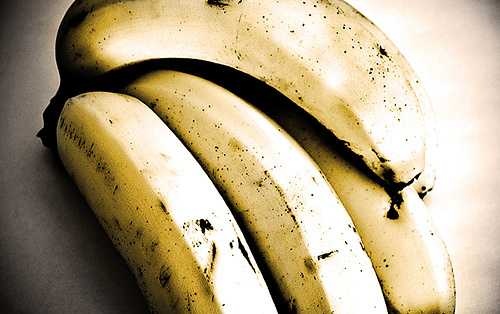
Label: Banana